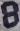
Number: 8